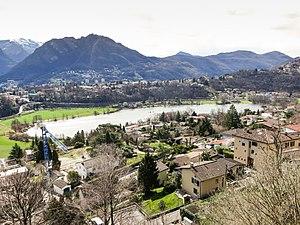
Le lac de Muzzano est un lac préalpin qui se trouve dans la commune de Muzzano. L'histoire du lac est liée à la famille Polar de Breganzona qui en était propriétaire jusqu'à l'an 1945.